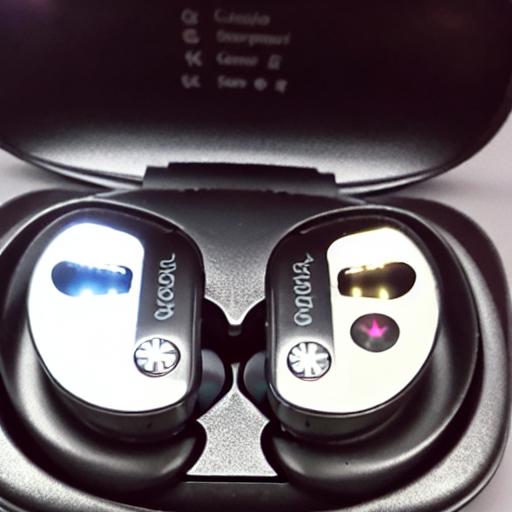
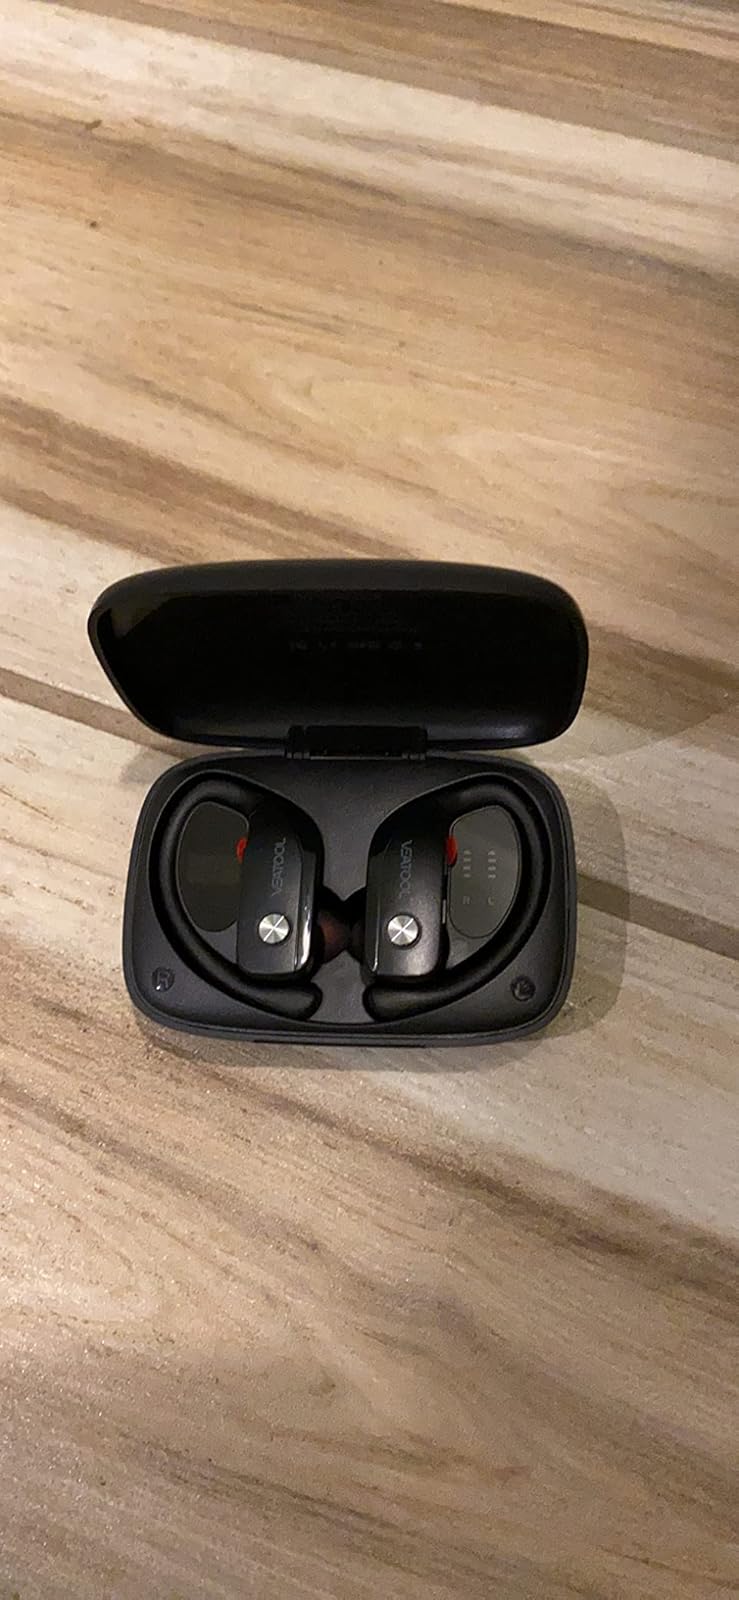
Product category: earbuds
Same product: no